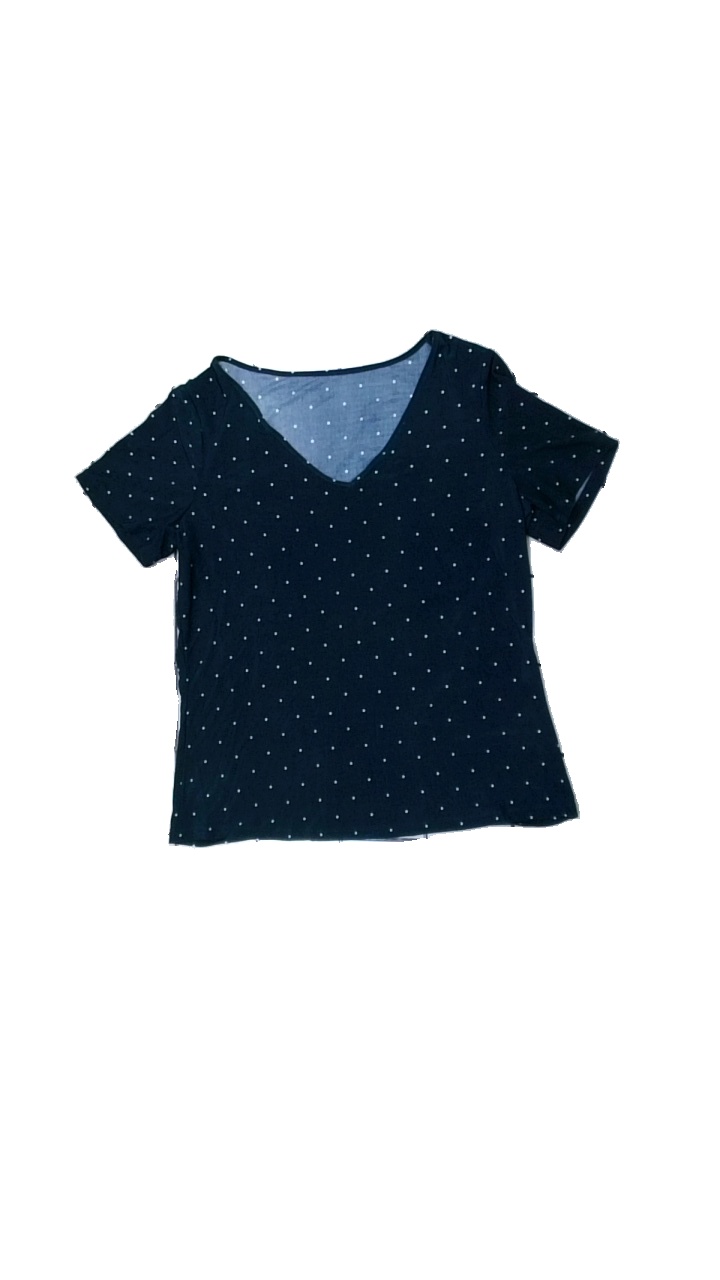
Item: T-shirt (Ladies)
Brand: Missing
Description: blå t-shirt med stjärnor på
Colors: Blue, White
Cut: Regular
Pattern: Other
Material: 100% polyester
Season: All
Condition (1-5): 5
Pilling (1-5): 5
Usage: Reuse
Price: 50-100